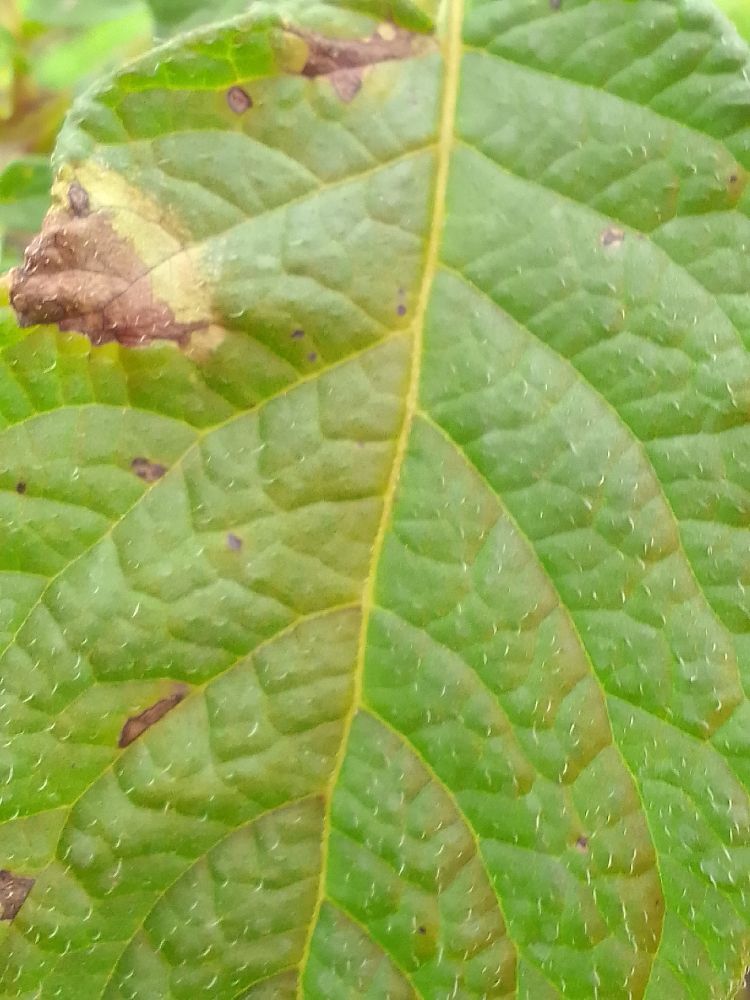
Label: Late blight